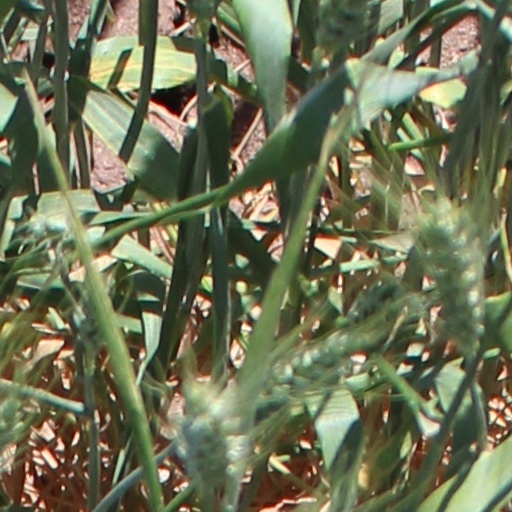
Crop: wheat